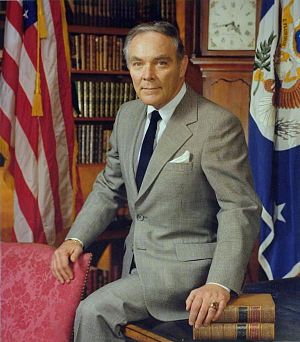
Døde i 2010 / Februar
Døde i 2010 er en liste over notable personer, der er afgået ved døden i 2010.